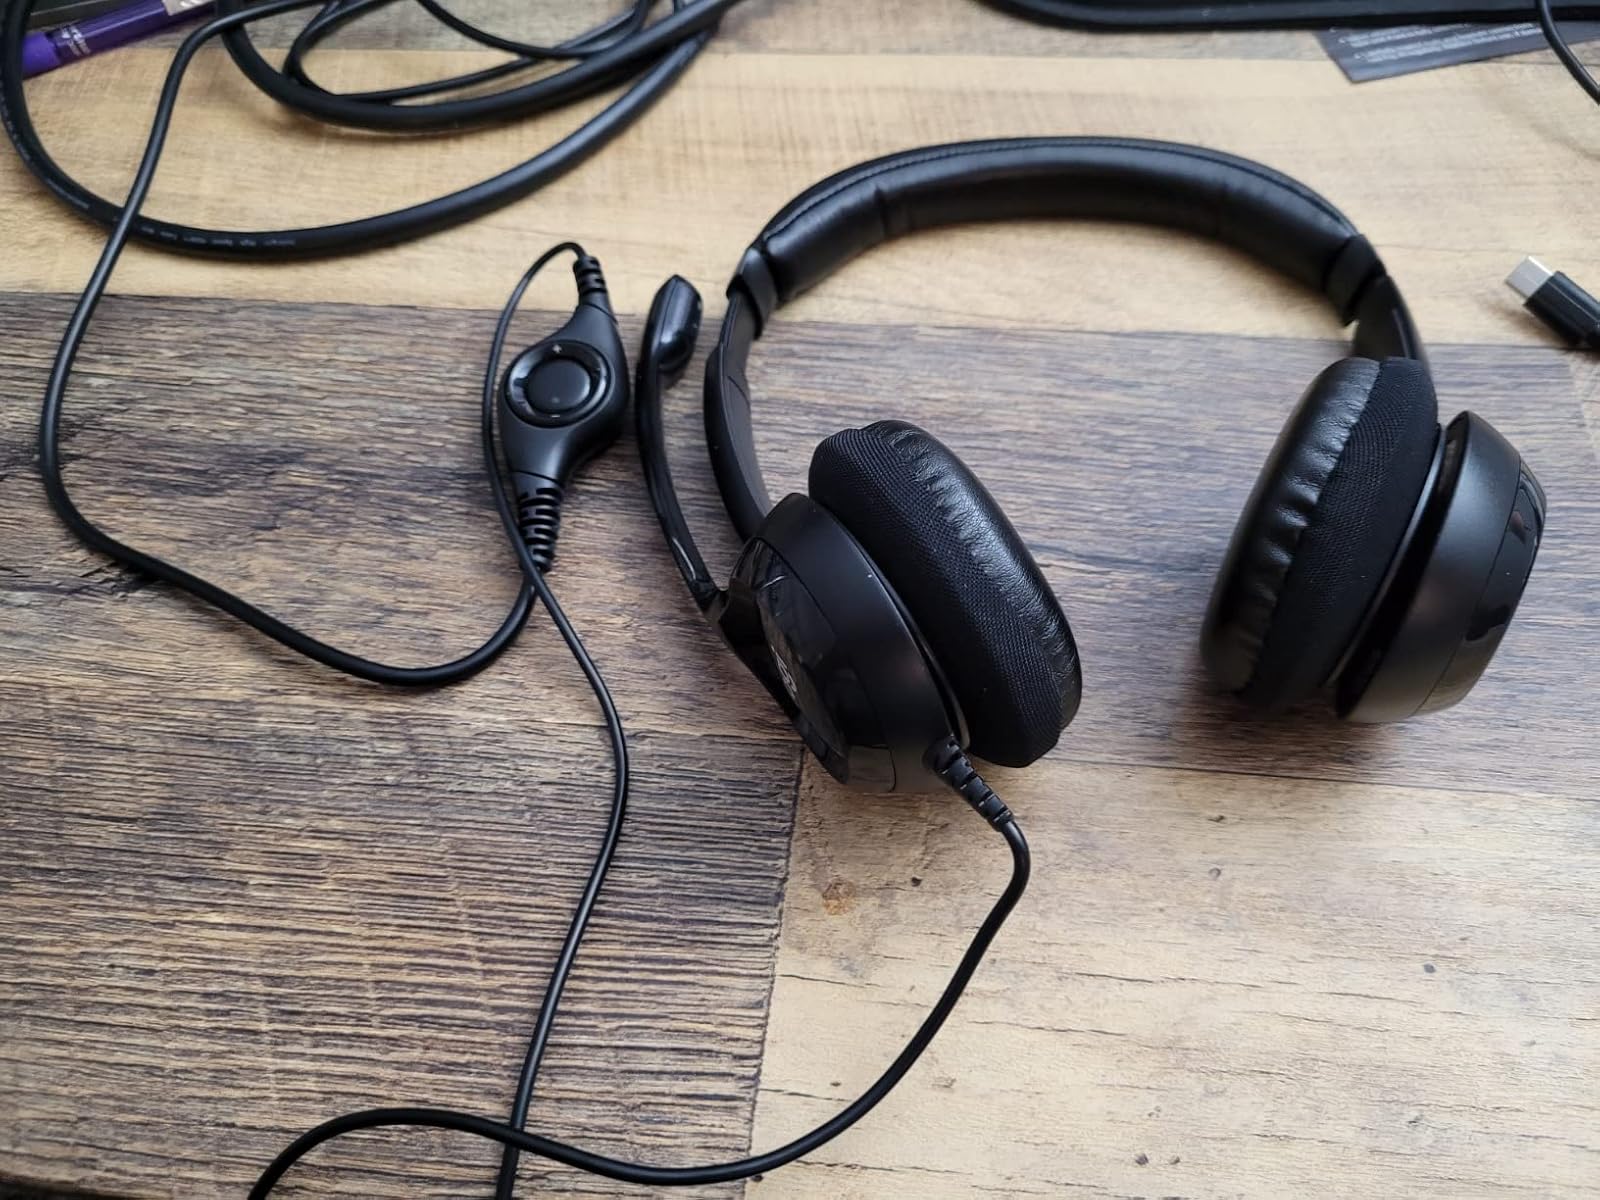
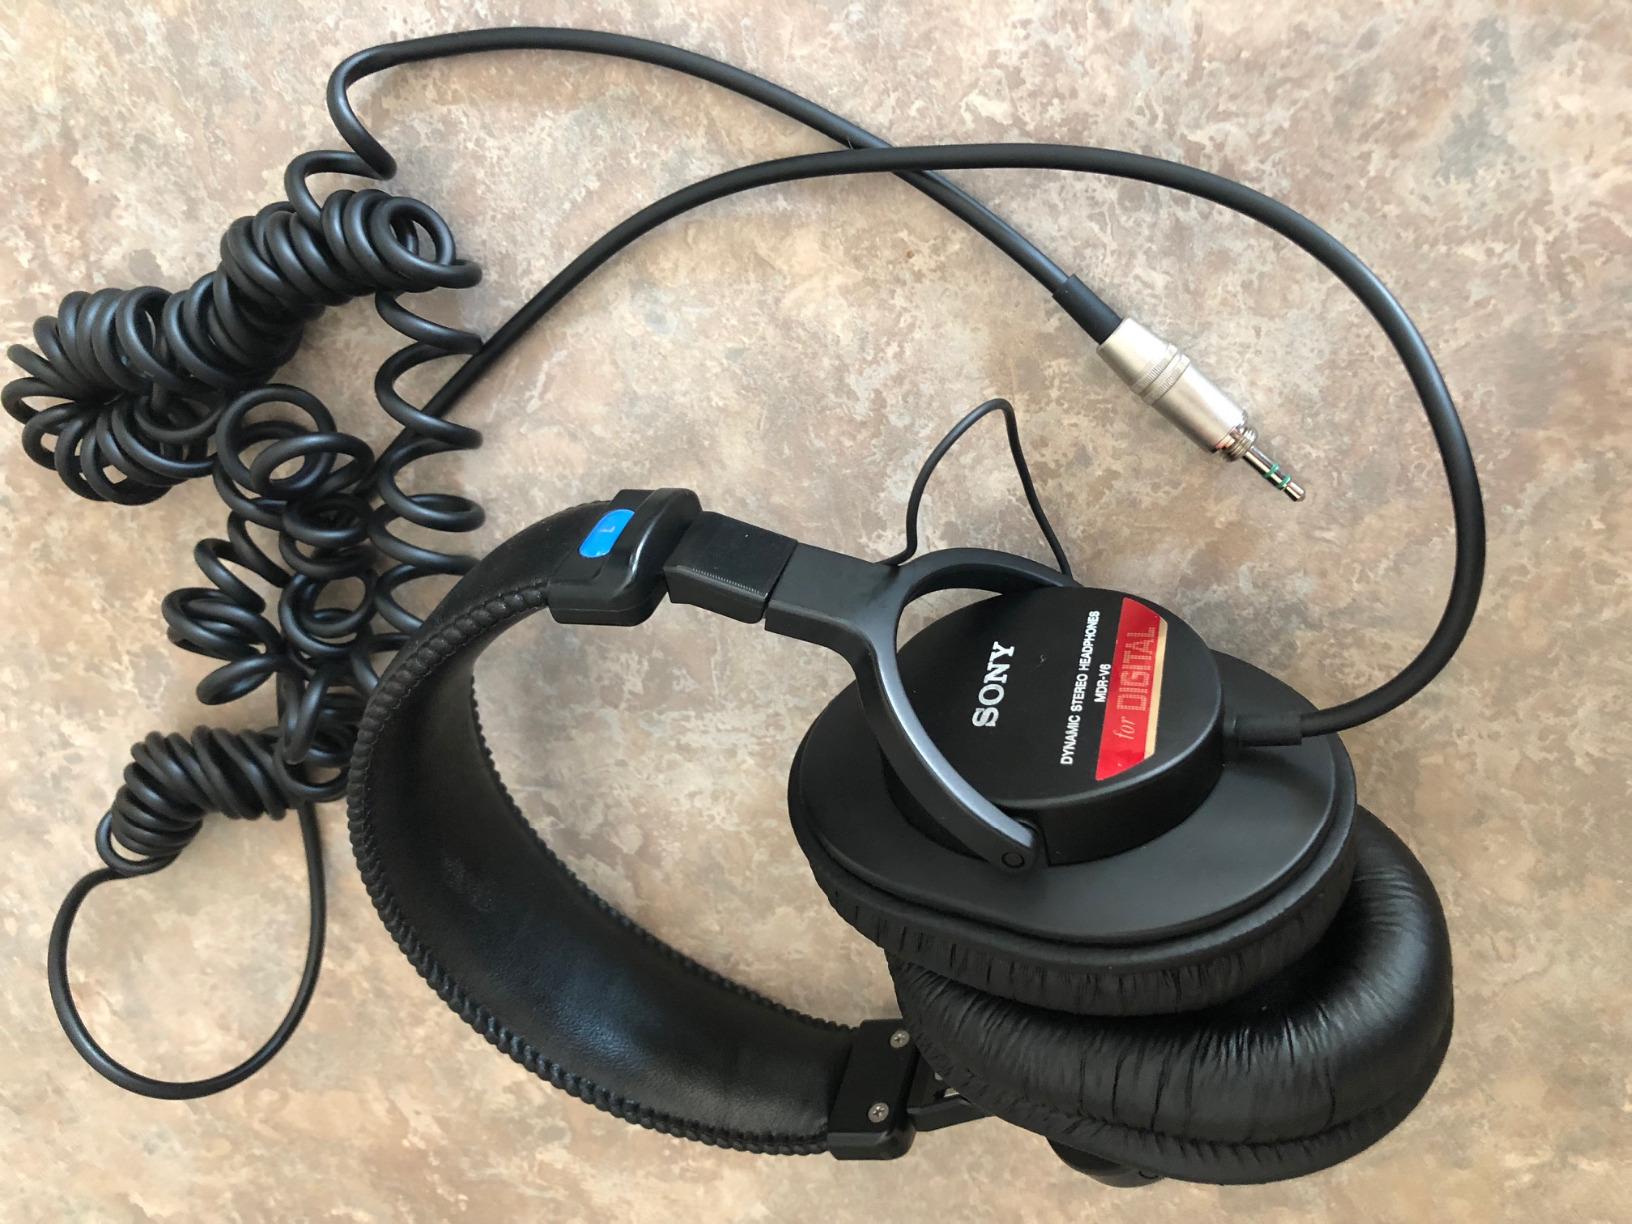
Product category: headphones
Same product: no